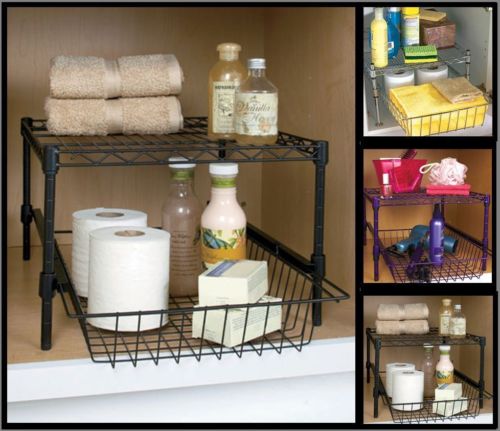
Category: cabinet